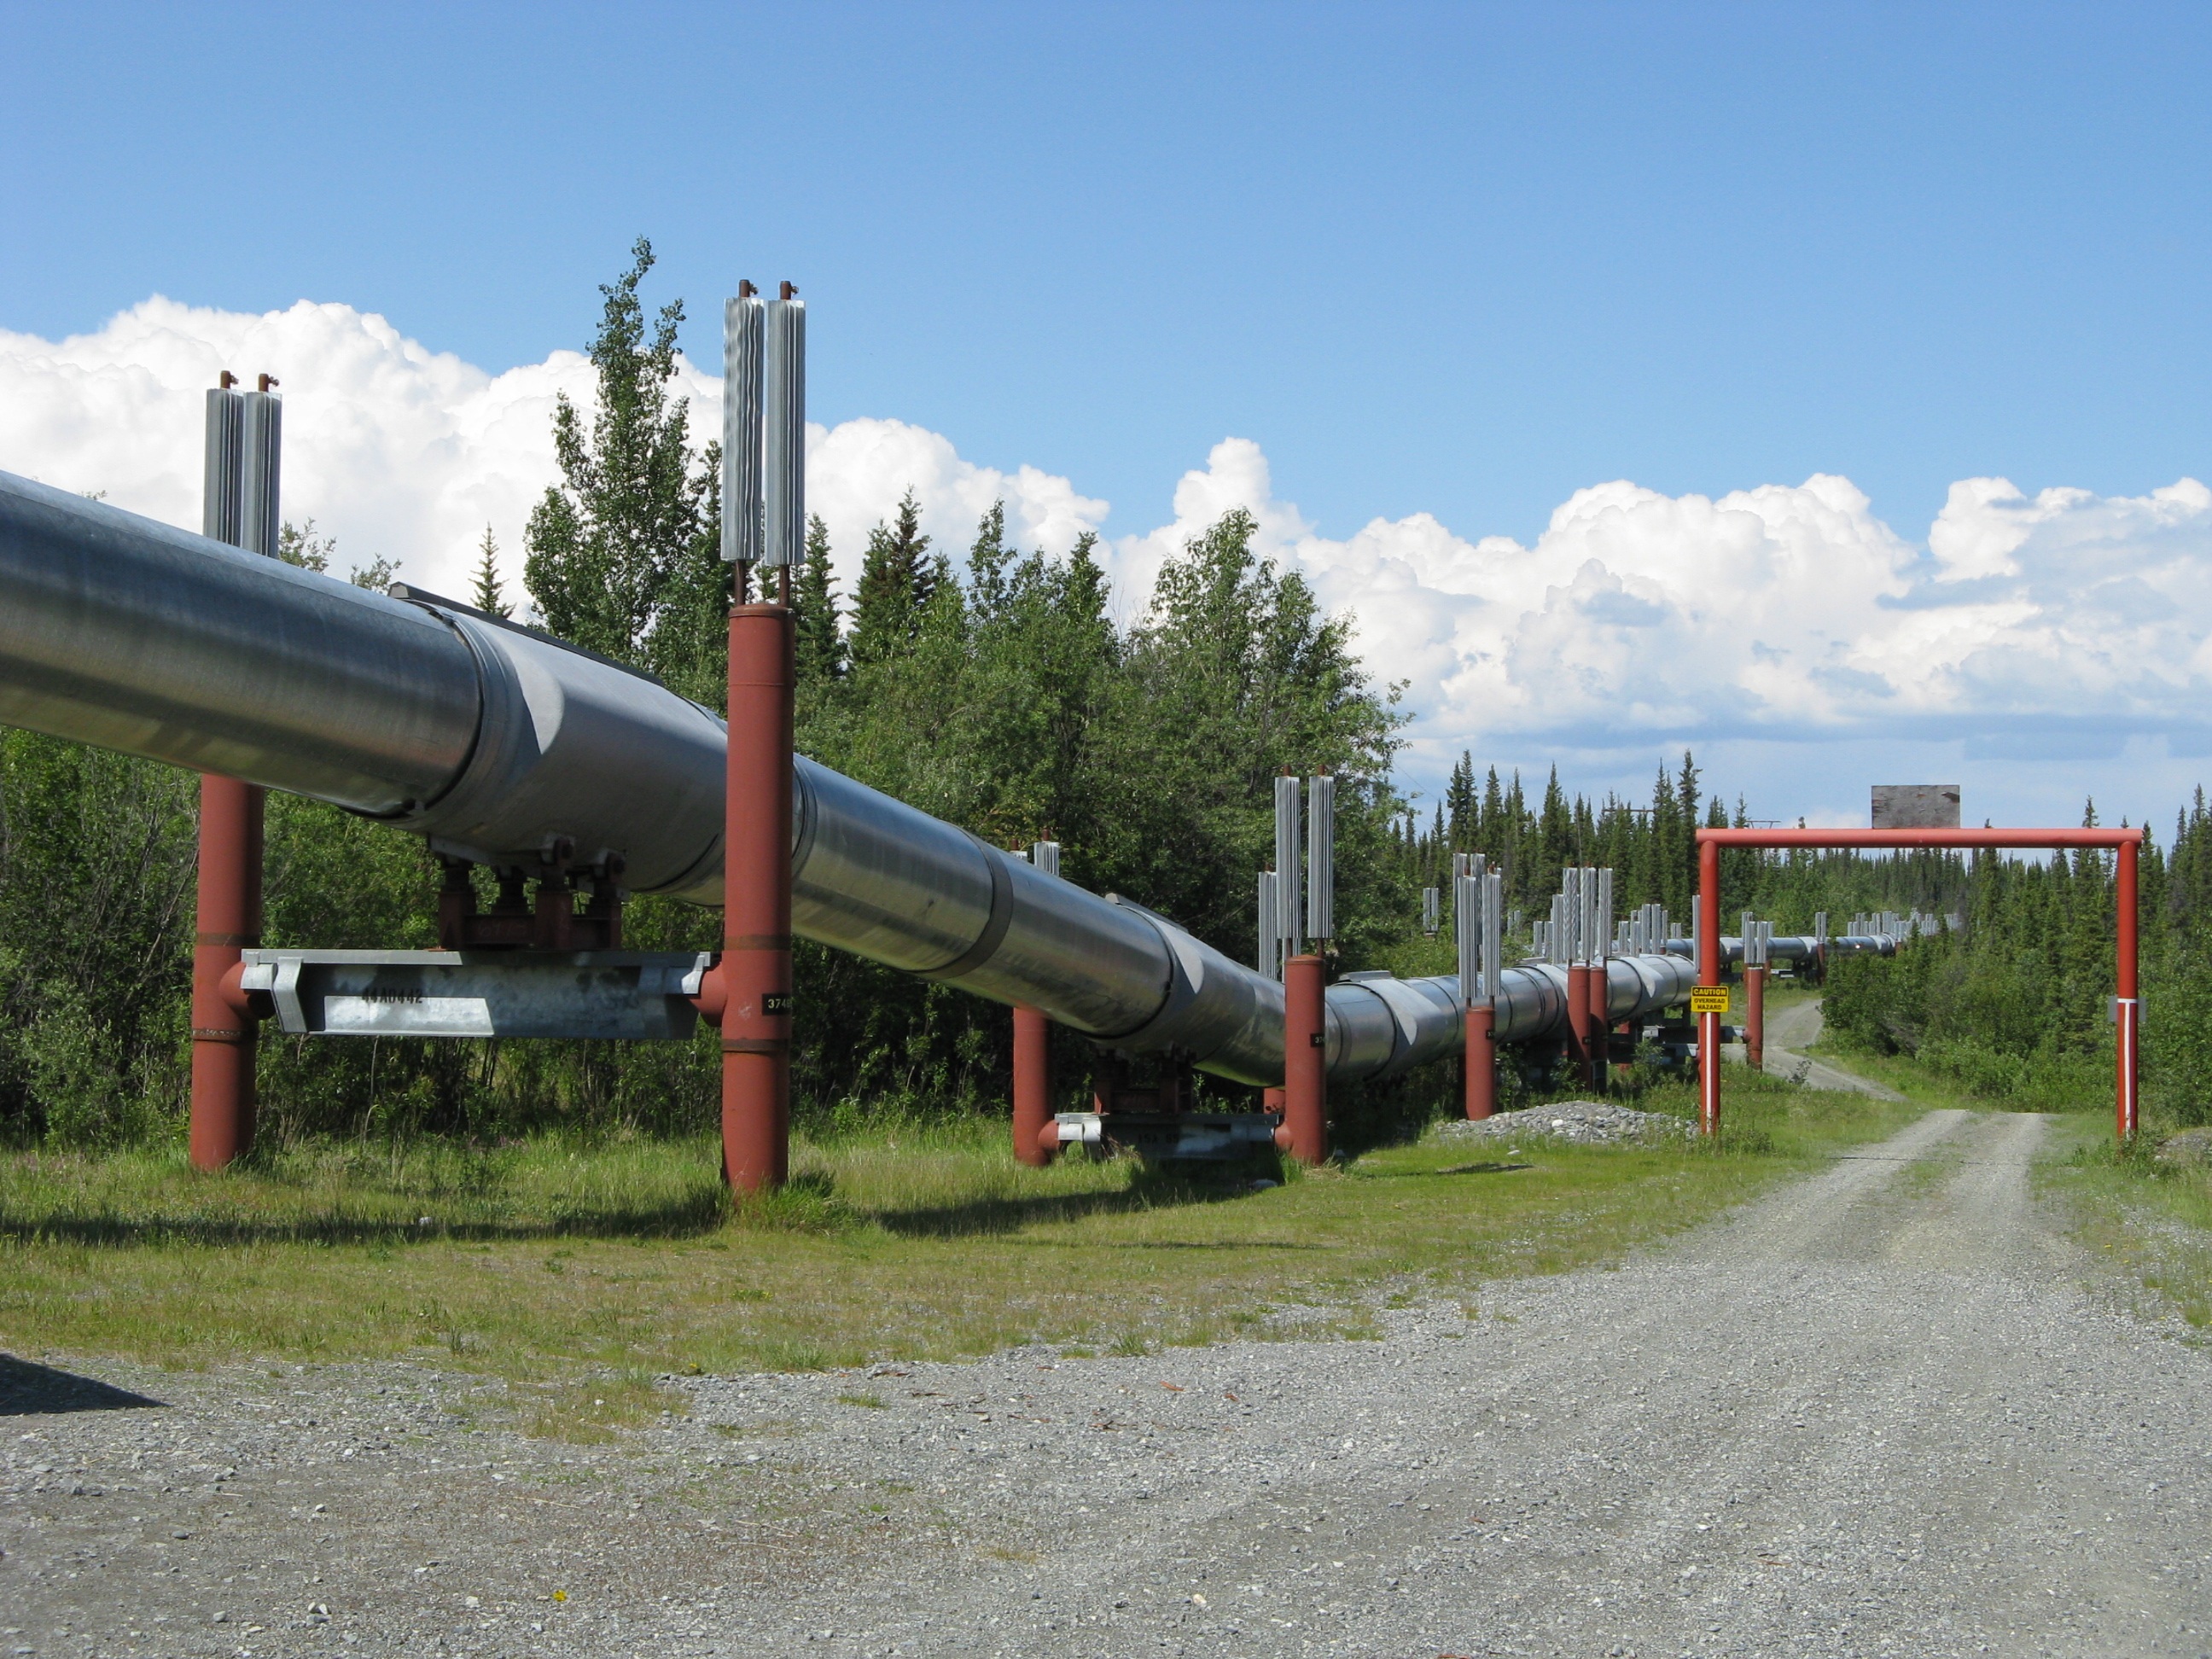
water, transport, vehicle, usa, industry, stainless steel, playground, alaska, connection, gaz, pipeline, resources, man made object, pipeline transport, valdez